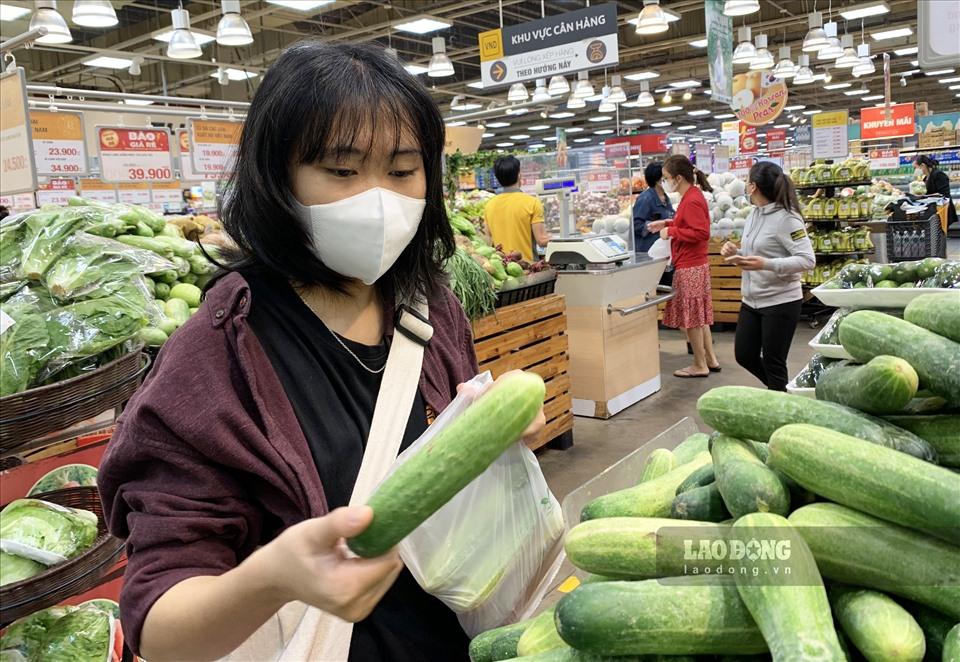
túi xách của cô giá mặc áo đen có màu trắng